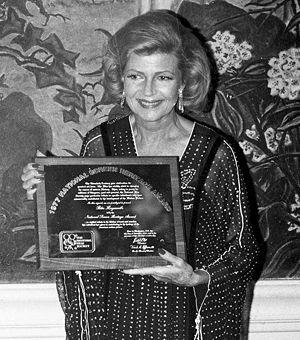
Rita Hayworth [ˈɹiːtə ˈheɪwɝθ], née Margarita Carmen Cansino le 17 octobre 1918 à New York et morte le 14 mai 1987 dans la même ville, est une actrice et danseuse américaine, d'origines espagnole, irlandaise et anglaise.